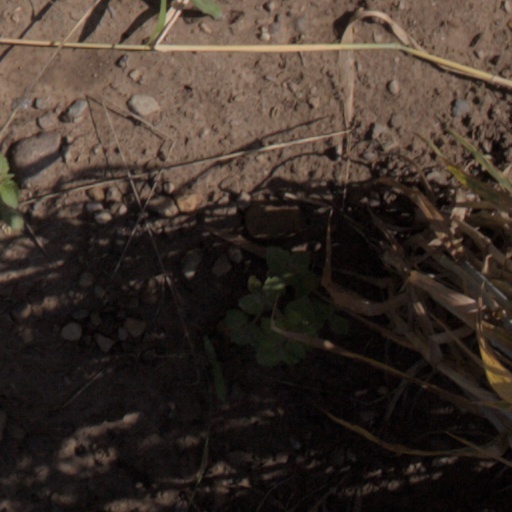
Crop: wheat